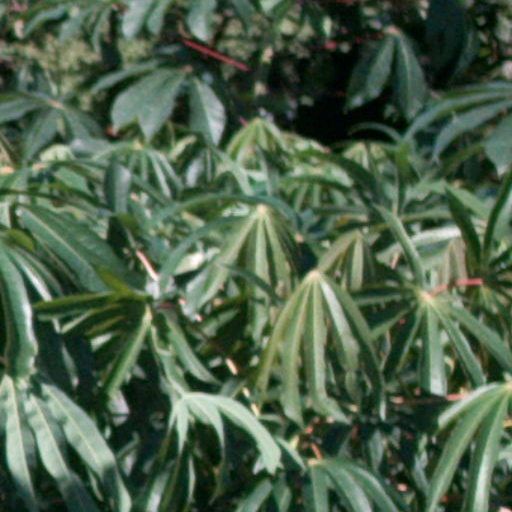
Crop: cassava